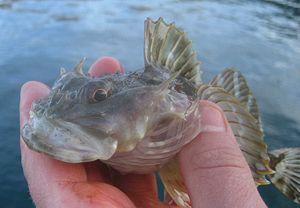
Le chaboisseau à dix-huit épines est une espèce de poissons de la famille des Cottidae.